Red Rock Center for the Arts

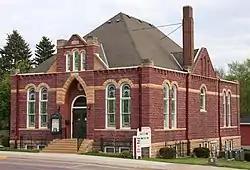

Red Rock Center for the Arts is a historic structure located at 222 East Blue Earth Avenue, in Fairmont, Minnesota, United States. It was added to the National Register of Historic Places on May 18, 1988 as the First Church of Christ, Scientist. It is now owned by Martin County, which leases it to the Martin County Preservation Association.